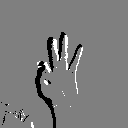
ASL letter: f